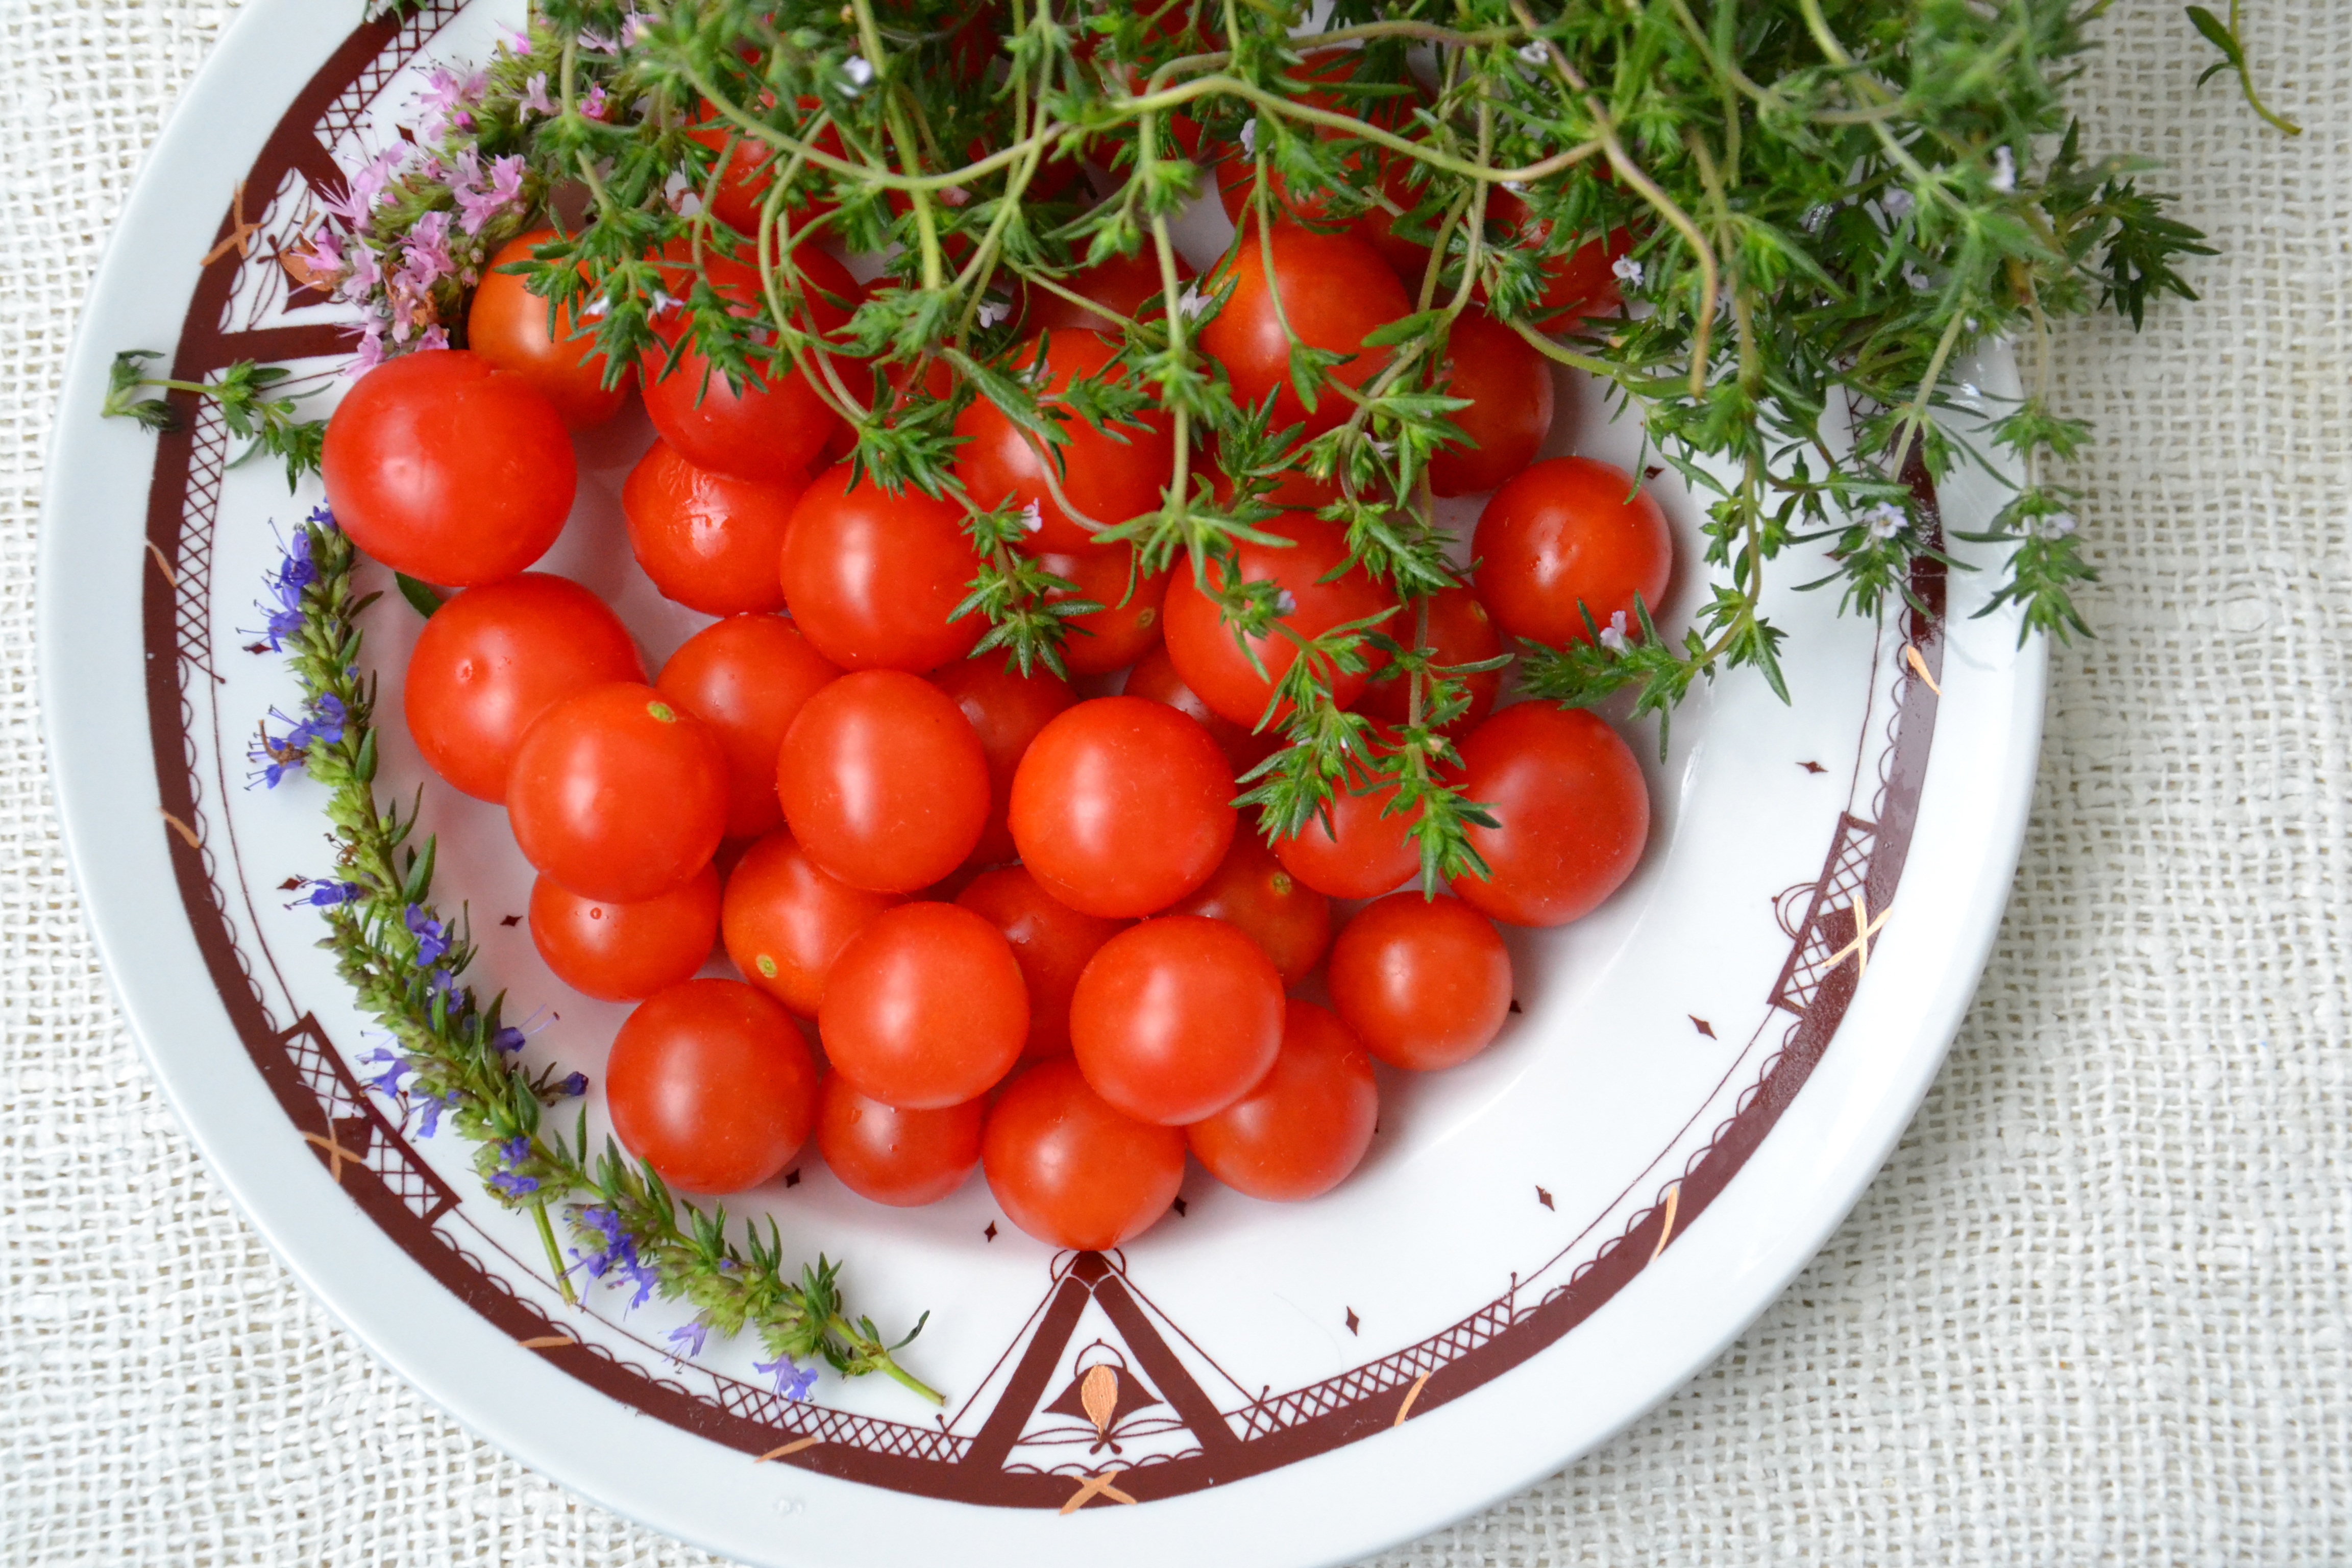
plant, fruit, food, salad, spice, red, harvest, produce, vegetable, small, greenhouse, tomato, nutrition, vegetables, tomatoes, dacha, harvesting, diet, taste, vegetarianism, greens, flowering plant, elitexpo, land plant, potato and tomato genus